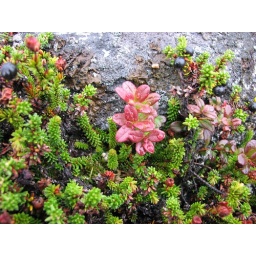
Groundcover with blue berries and plant with red leaves on the alpine tundra near Fraser, BC, Canada.